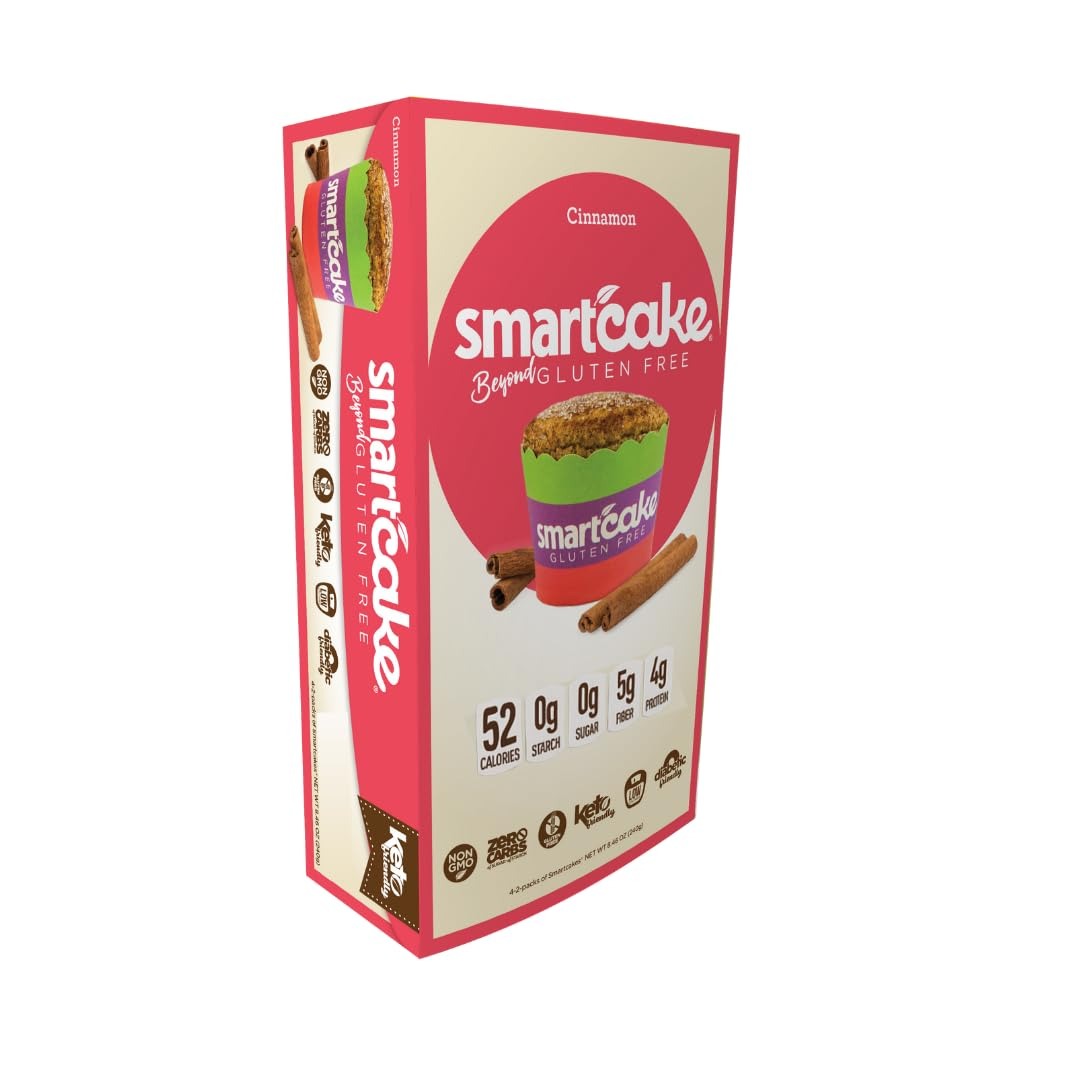
Item Name: Smart Baking Company Smartcake, Sugar Free, Gluten Free, Low Carb, Keto Dessert (Cinnamon, 8 CT)
Bullet Point 1: HEALTHY AND TASTY: Get the best of both worlds with delicious, fluff cake varieties from Smart Baking Co. This low-calorie treat is sure to please, and it's full of protein and fiber for a great tasting treat that's smart.
Bullet Point 2: KETO FRIENDLY: With zero sugar, Smartcakes are the perfect treat for diabetics, keto dieters, or anyone looking to lower their sugar intake without sacrificing dessert. Yes, you can have your cake and eat it too.
Bullet Point 3: CURB SUGAR CRAVINGS: Nothing curbs the sweet tooth like a dose of sugary goodness. With Smartcakes you can get more of what you crave and still stay on track with your diet. Curb cravings and kick the sweet tooth with carb free muffins .
Bullet Point 4: STAY ON TRACK: Dieting is never easy, but you've got this. And, with a variety of tasty Smartcakes on hand it's and easy to stay on track. Sweet and satisfying, Smartcakes make diets a little easier.
Bullet Point 5: LUNCHES ON-THE-GO: Individually wrapped for convenient packing. The perfect treat to add to anyone's lunch box or snack time in a hurry. A variety of of low calorie treats the whole family will love.
Product Description: Smart Baking Company developed a unique recipe that combines the best nutrients (protein, vitamins, minerals, fats, water and fiber) into a balanced super Platform Mix. Our Smartcake goes beyond gluten-free. They are free of sugar and free of starch. Baked with the finest ingredients, Smartcakes are all-natural, non-GMO, full of fiber and protein while being low in fat and only 38 calories for each Smartcake. Seriously. We want Smartcakes to bring everyone to the table. Our unique, patent-pending formula has all the right nutrition required for a variety of consumers including those with weight issues, gluten intolerance, wheat or soy allergies and diabetes. More fiber per serving than average snacks and about two times more water weight; makes customers feel fuller. Furthermore, it is packed with vitamins A (high volume of beta-carotene; an important antioxidant which supports eye sight, a healthy skin, the immune system, to name a few), vitamins B-1, 2, C, E and minerals potassium, magnesium and calcium.
Value: 8.0
Unit: Count

Price: 28.16